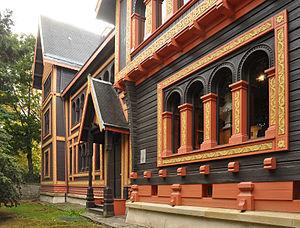
Pavillon de la Suède et de la Norvège provenant de l'Exposition universelle de 1878 à Courbevoie dans le département des Hauts-de-Seine en France.
L'Exposition universelle de 1878 est la troisième Exposition universelle de Paris ; elle a lieu du 1ᵉʳ mai au 31 octobre 1878 sur le Champ-de-Mars.